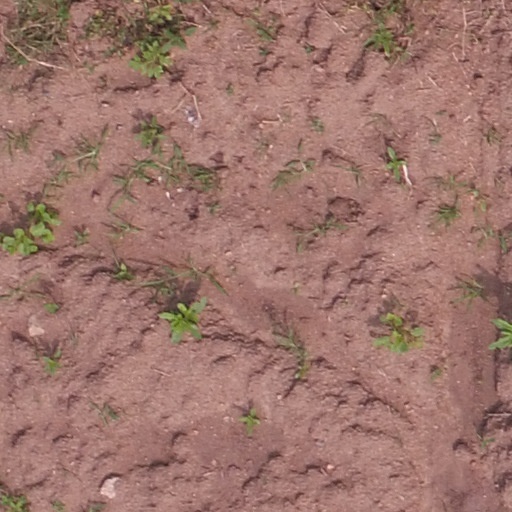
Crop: maize; corn